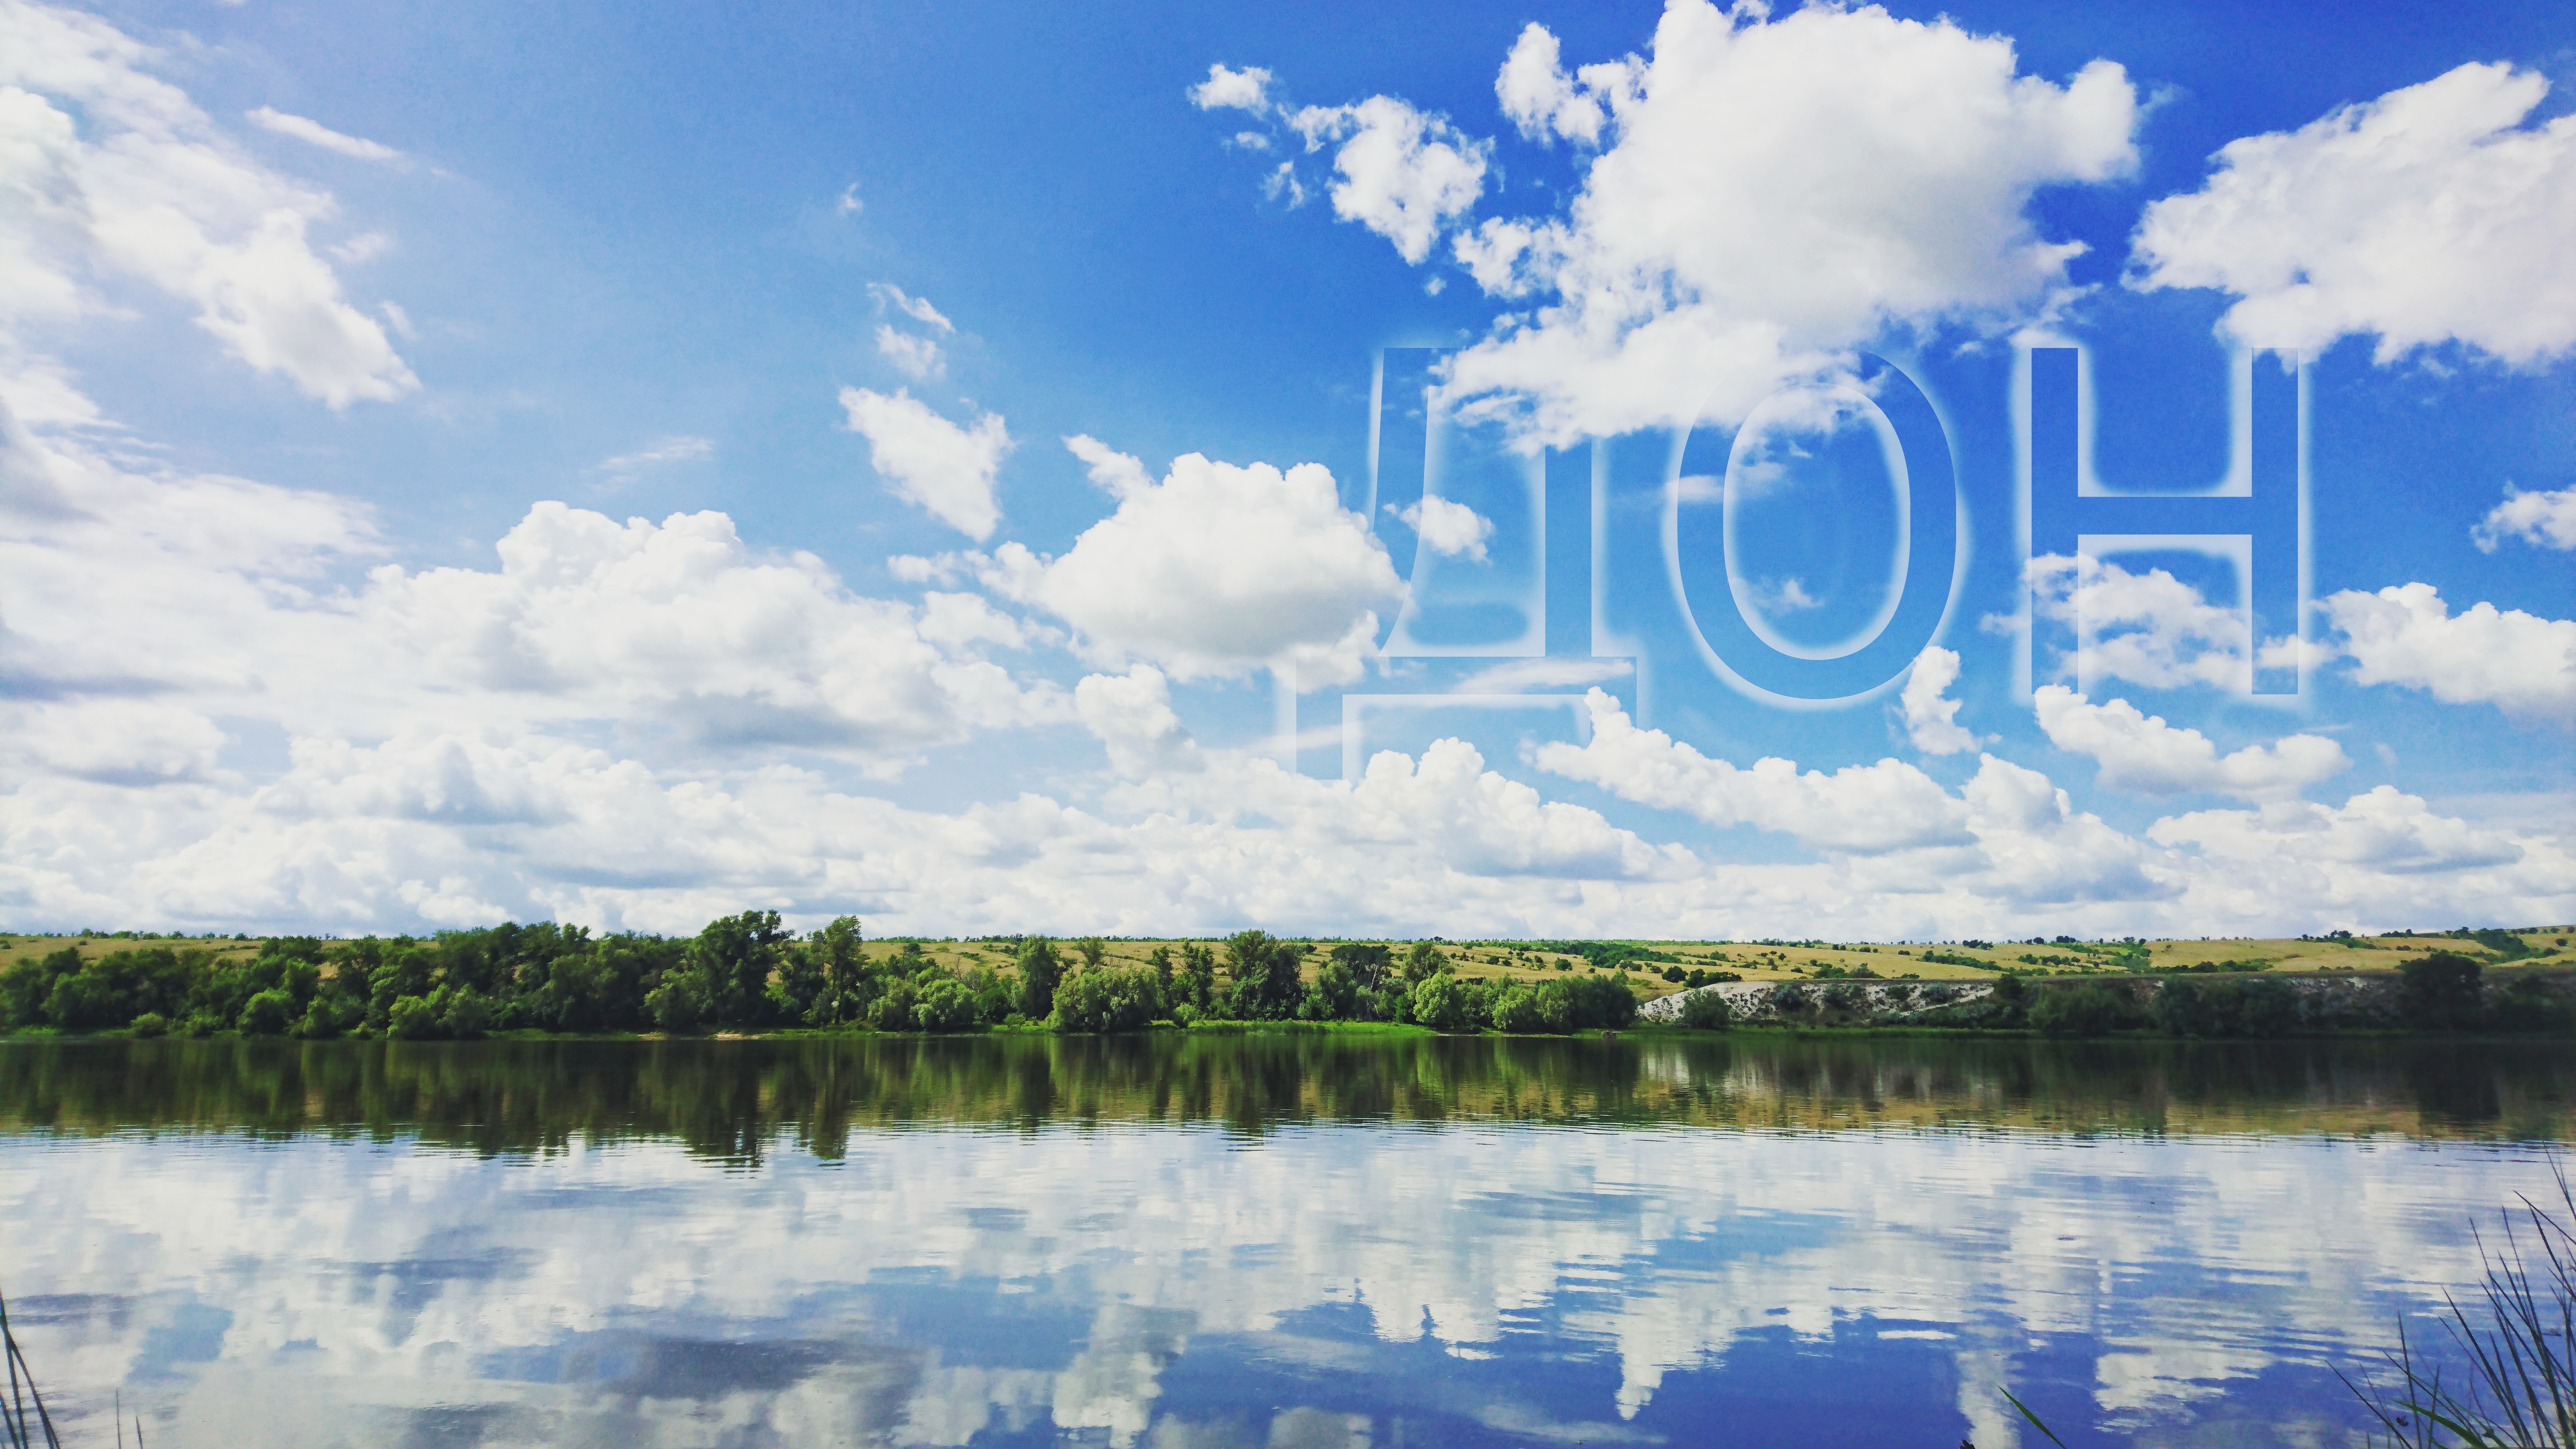
nature, reflection, sky, water, cloud, water resources, daytime, horizon, wetland, cumulus, lake, tree, calm, reservoir, landscape, bank, grass, marsh, bayou, watercourse, river, pond, computer wallpaper, meadow, field, meteorological phenomenon, floodplain